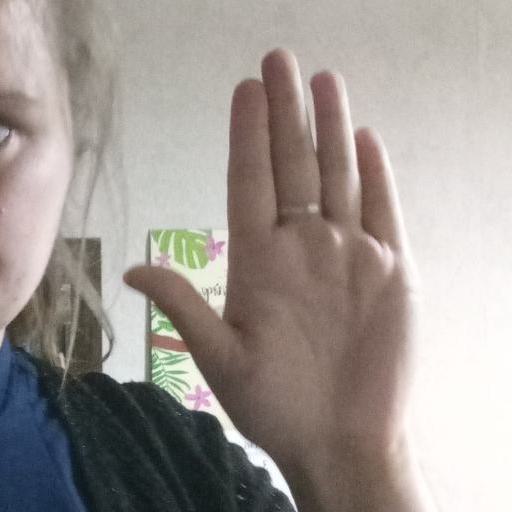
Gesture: stop